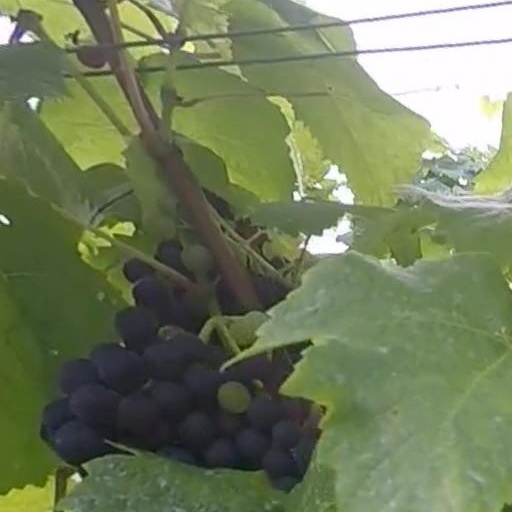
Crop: grape